Thomas Frederick Chavasse

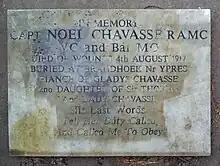
Noel Chavasse VC and Bar's memorial at the Chavasse family grave at Bromsgrove

He was a member of the notable Chavasse family. His nephew Noel Chavasse (1884–1917), a doctor, was awarded the VC twice, and was killed at the Battle of Passchendaele. At the time of his death he was engaged to his first cousin, Frances Chavasse, daughter of our subject Sir Thomas Frederick Chavasse.